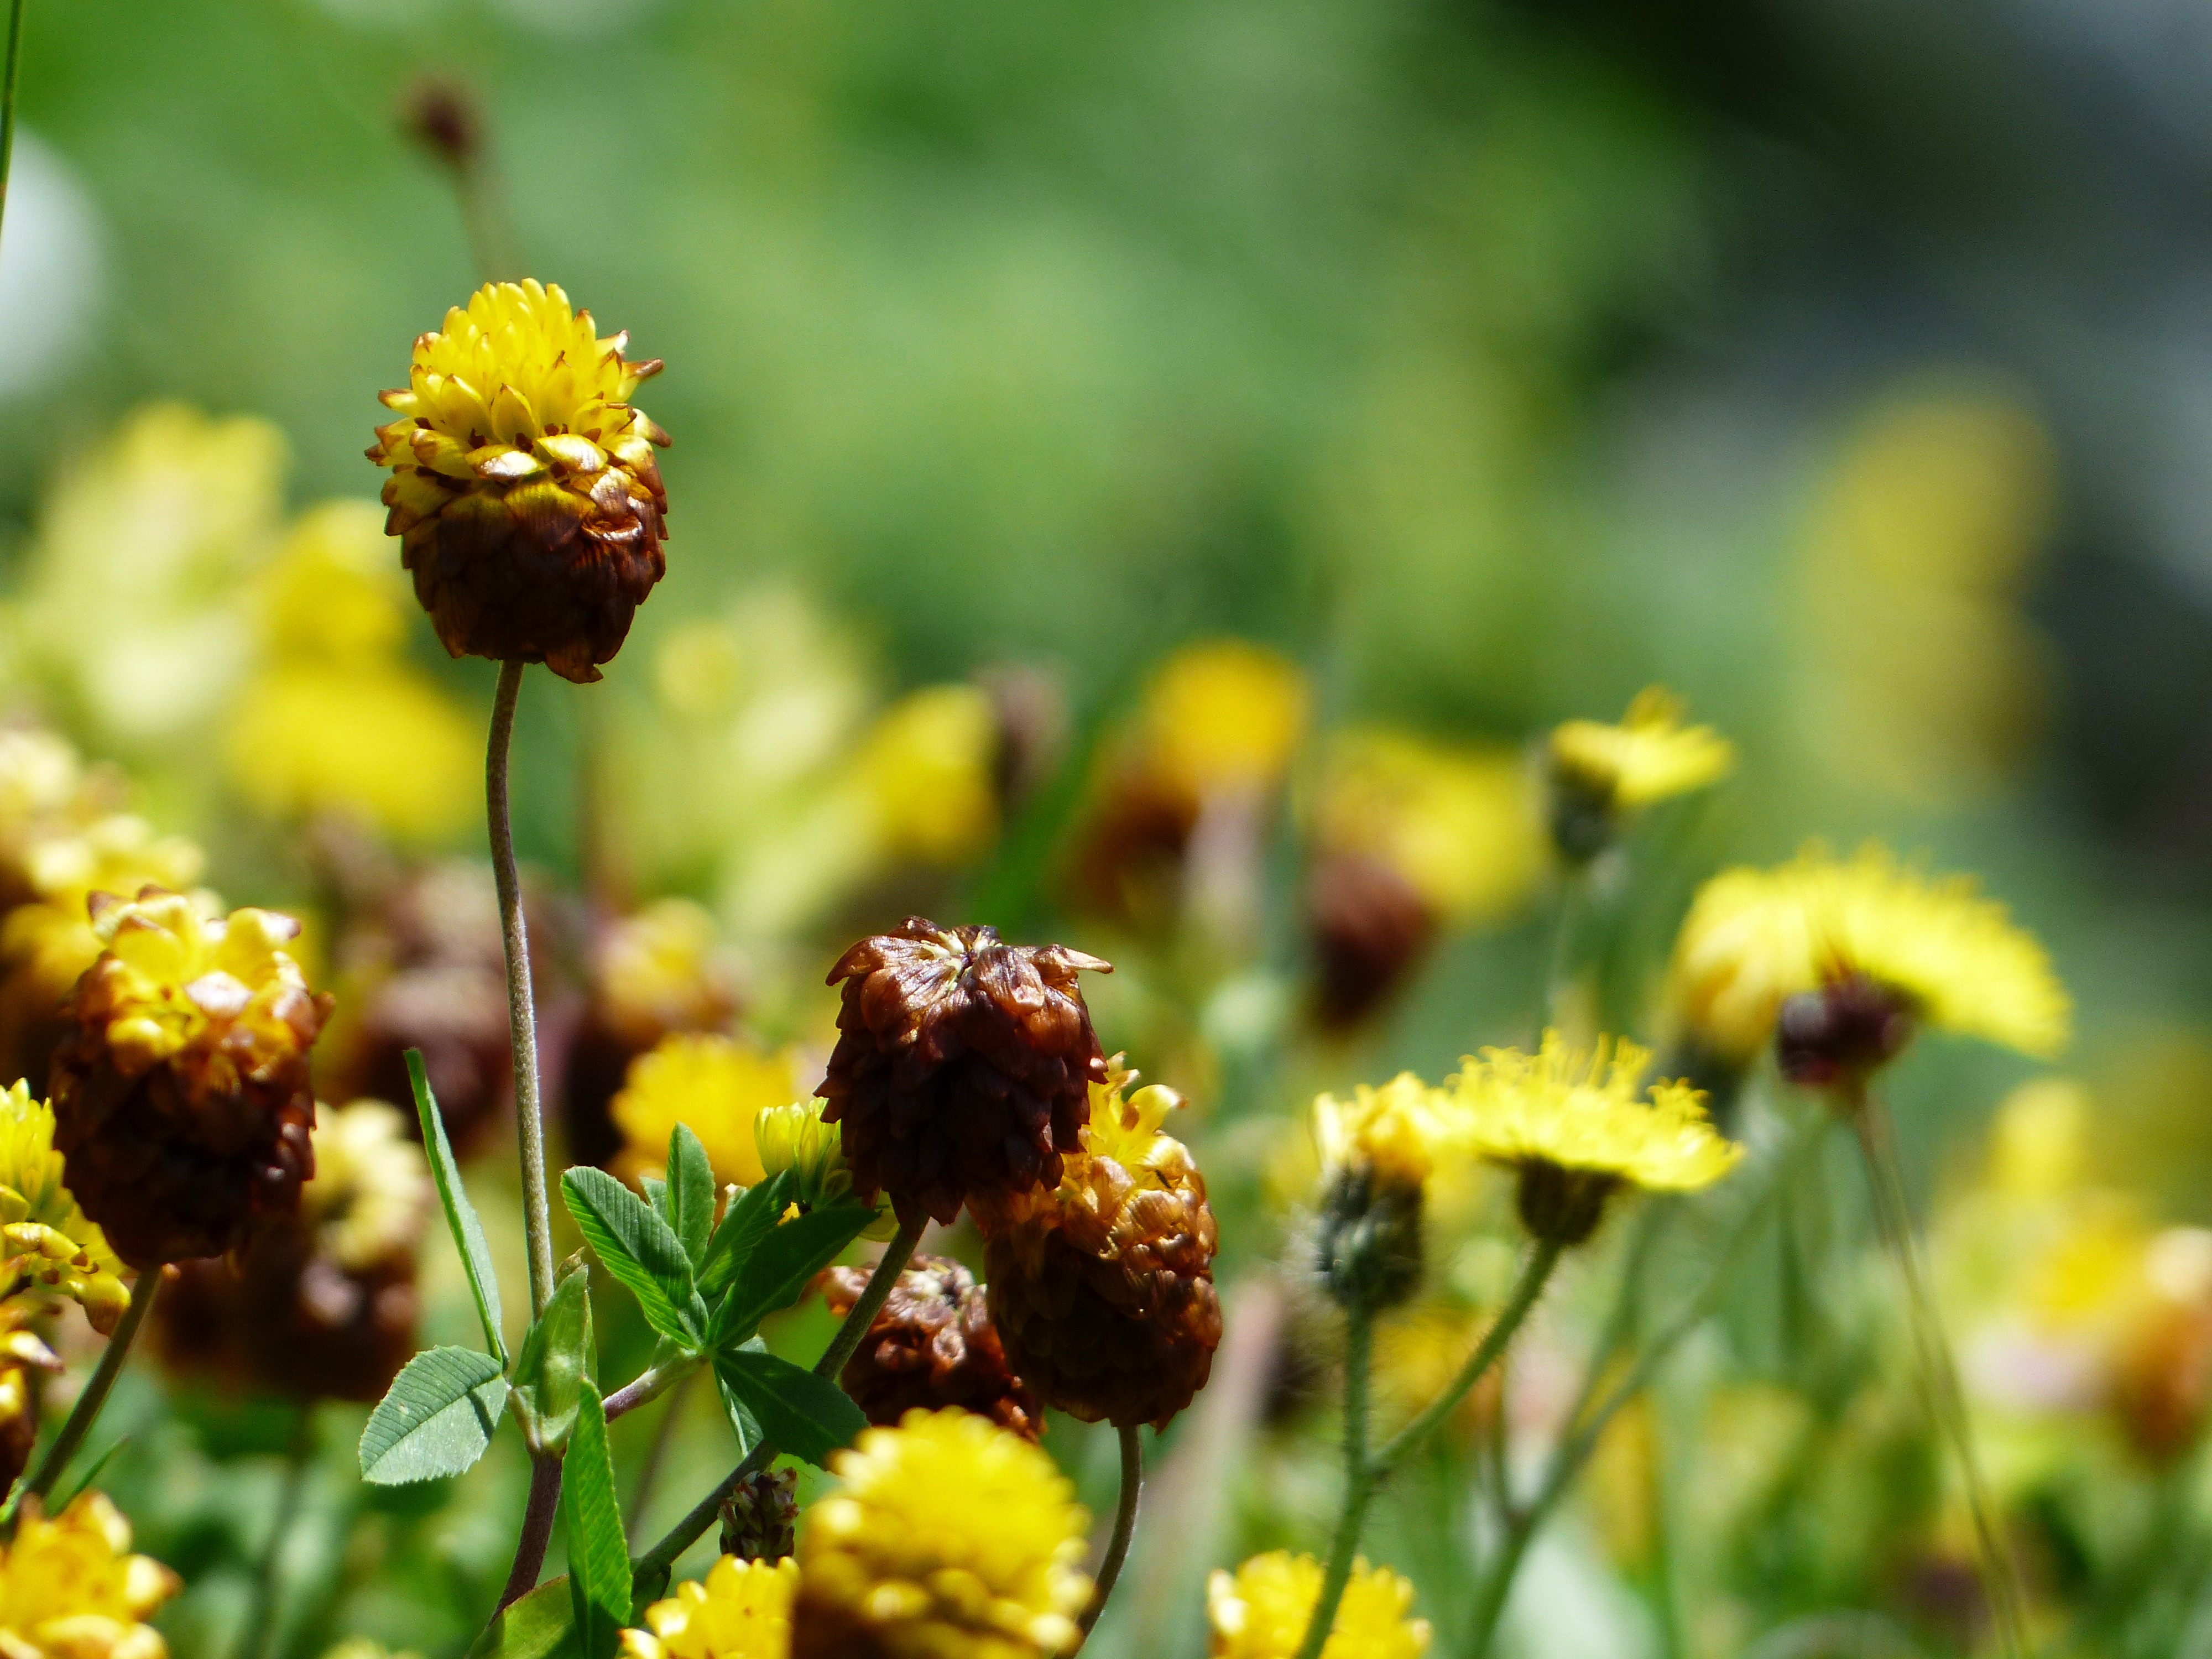
nature, blossom, plant, meadow, flower, produce, macro, brown, alpine, botany, yellow, close, flora, wildflower, flowers, nectar, macro photography, inflorescence, legume, carpet of flowers, flowering plant, daisy family, fabaceae, alpine flower, butterfly flower, mountain meadow, flower carpet, faboideae, maritime alps, alpine plant, leguminosae, land plant, brown dress, alpine brown dress, trifolium badium, zygomorphic flowers